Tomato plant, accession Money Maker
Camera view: bottom (45 deg); turntable rotation: 90 degrees
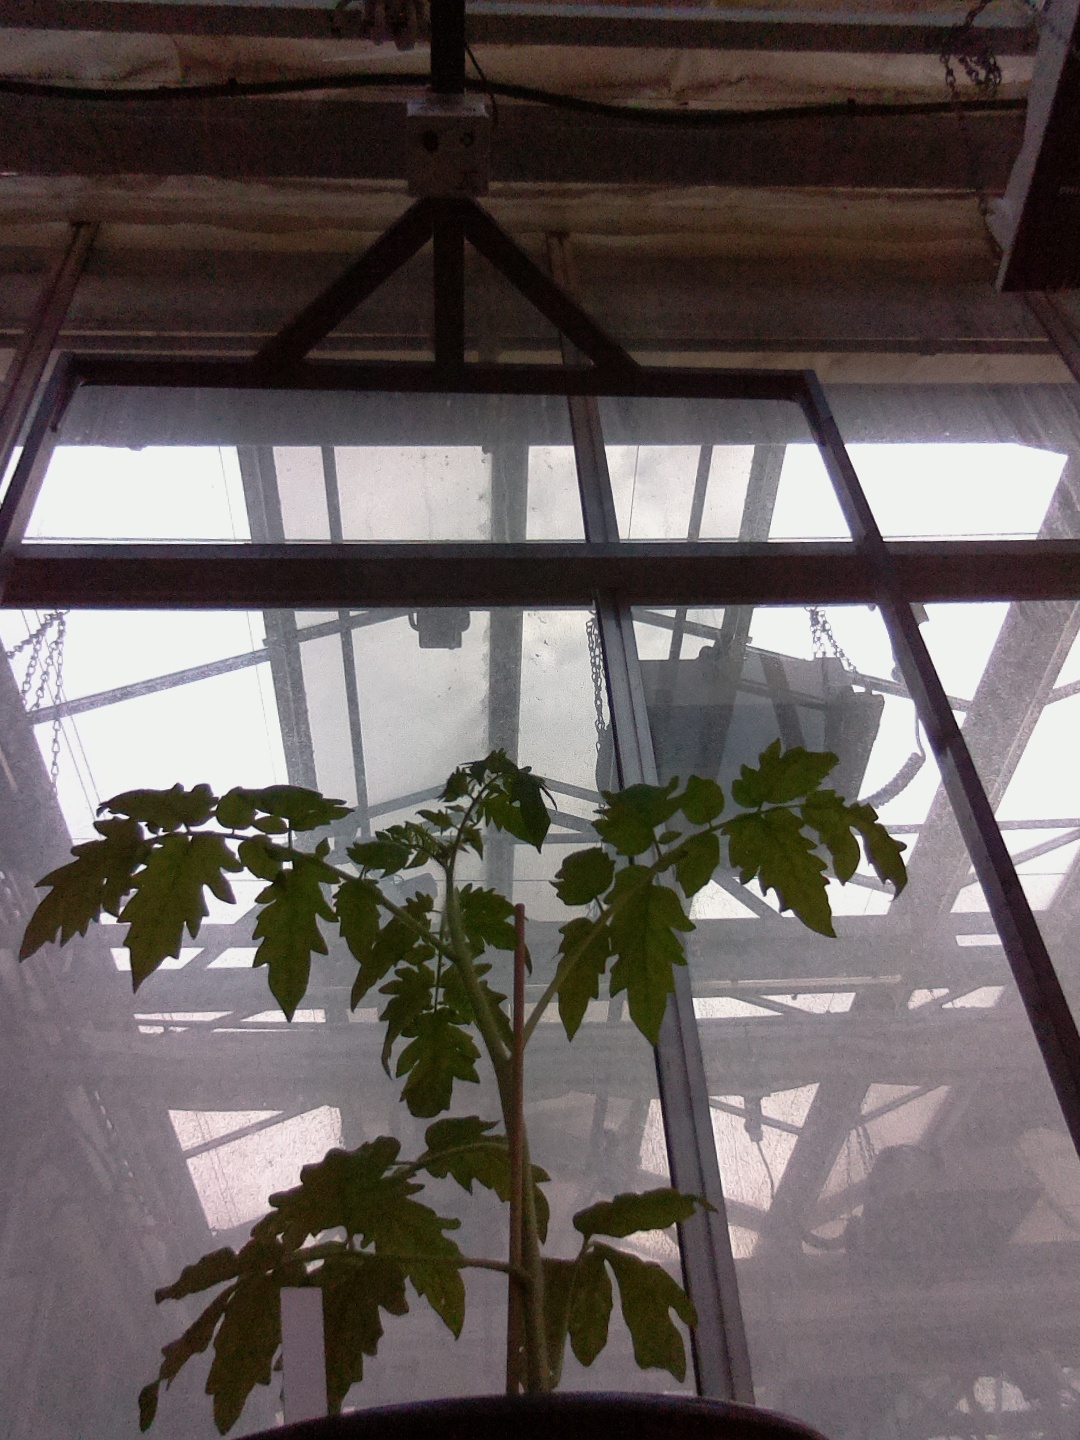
BBCH growth stage 13: 6 of true leaves visible